Krystyna Janda

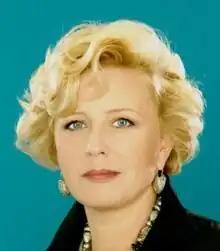
Krystyna Janda

Krystyna Jolanta Janda (born 18 December 1952) is a Polish film and theatre actress, director, and singer. She is best known internationally for playing leading roles in several films by Polish film director Andrzej Wajda, including "Man of Marble" ("Człowiek z marmuru", 1976) and "Man of Iron" ("Człowiek z żelaza", 1981). She is widely considered one of the most popular and successful Polish actresses of her generation and an icon of Polish cinema.